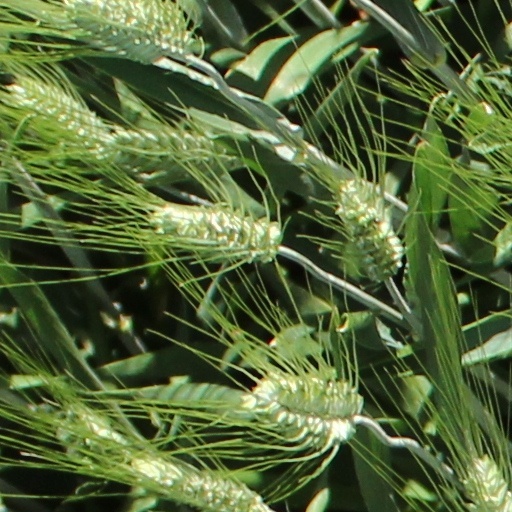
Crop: wheat